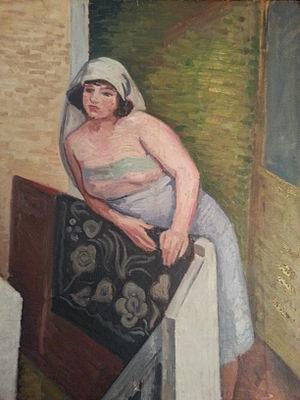
Jean Hippolyte Marchand, né le 21 novembre 1882 à Paris 5ᵉ et mort le 7 octobre 1941 à Paris 14ᵉ, est un peintre, graveur et illustrateur français, rattaché à l'école cubiste et au Bloomsbury Group.